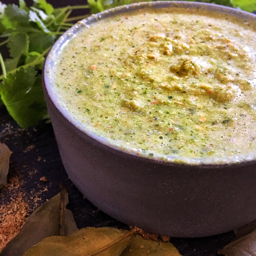
thai dish - blend all ingredients in the blender